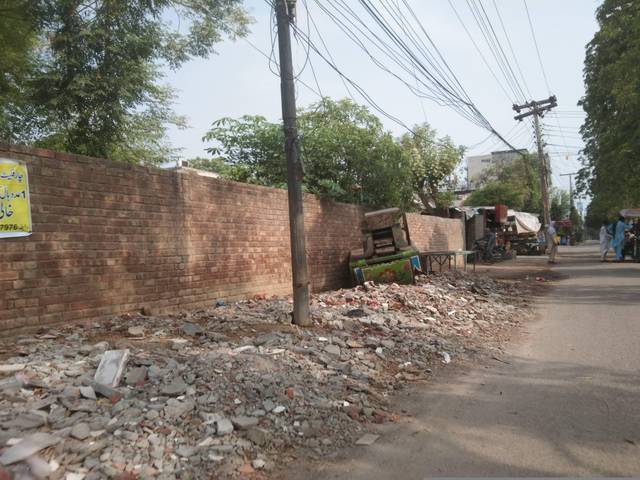
Region: Pakistan
Coordinates: 31.47, 74.259